Edina Knapek

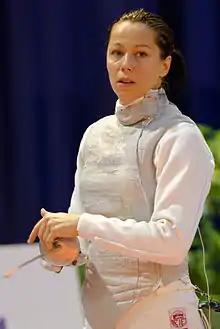

Edina Knapek (born 5 October 1977) is a Hungarian foil fencer, bronze medallist at the 2002 and 2005 World Championships, and team gold medallist at the 2007 European Championships. She competed in the women's individual and team foil events at the 2000 and 2008 Summer Olympics.